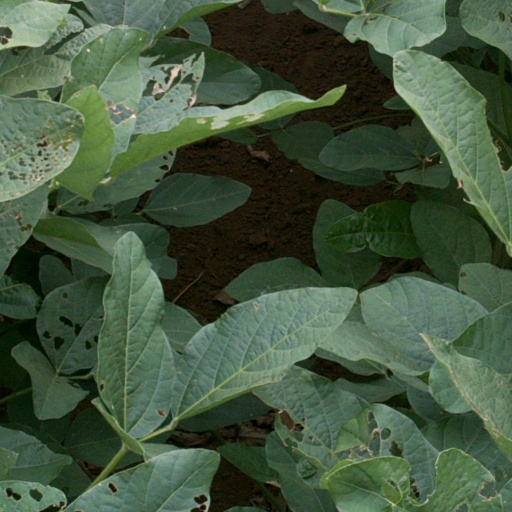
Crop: soybean